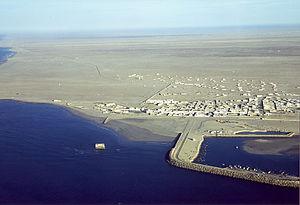
Le Musée Antoine de Saint Exupéry est un musée de la poste aérienne, de Tarfaya, dans le sahara au Maroc. Fondé en 2004, par l´association des Amis de Tarfaya, Mémoire d´Aéropostale, il est consacré au célèbre aviateur écrivain humaniste Antoine de Saint-Exupéry, qui y vécut deux ans de 1927 à 1929, et y trouve l'inspiration d'une importante partie de son œuvre littéraire.